Accessibility

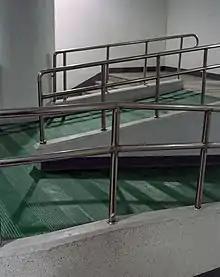
Accessibly designed modification for a high-step entrance

Automobile accessibility also refers to ease of use by disabled people. Automobiles, whether a car or a van, can be adapted for a range of physical disabilities. Foot pedals can be raised, or replaced with hand-controlled devices. Wheelchair hoists, lifts or ramps may be customized according to the needs of the driver. Ergonomic adaptations, such as a lumbar support cushion, may also be needed.